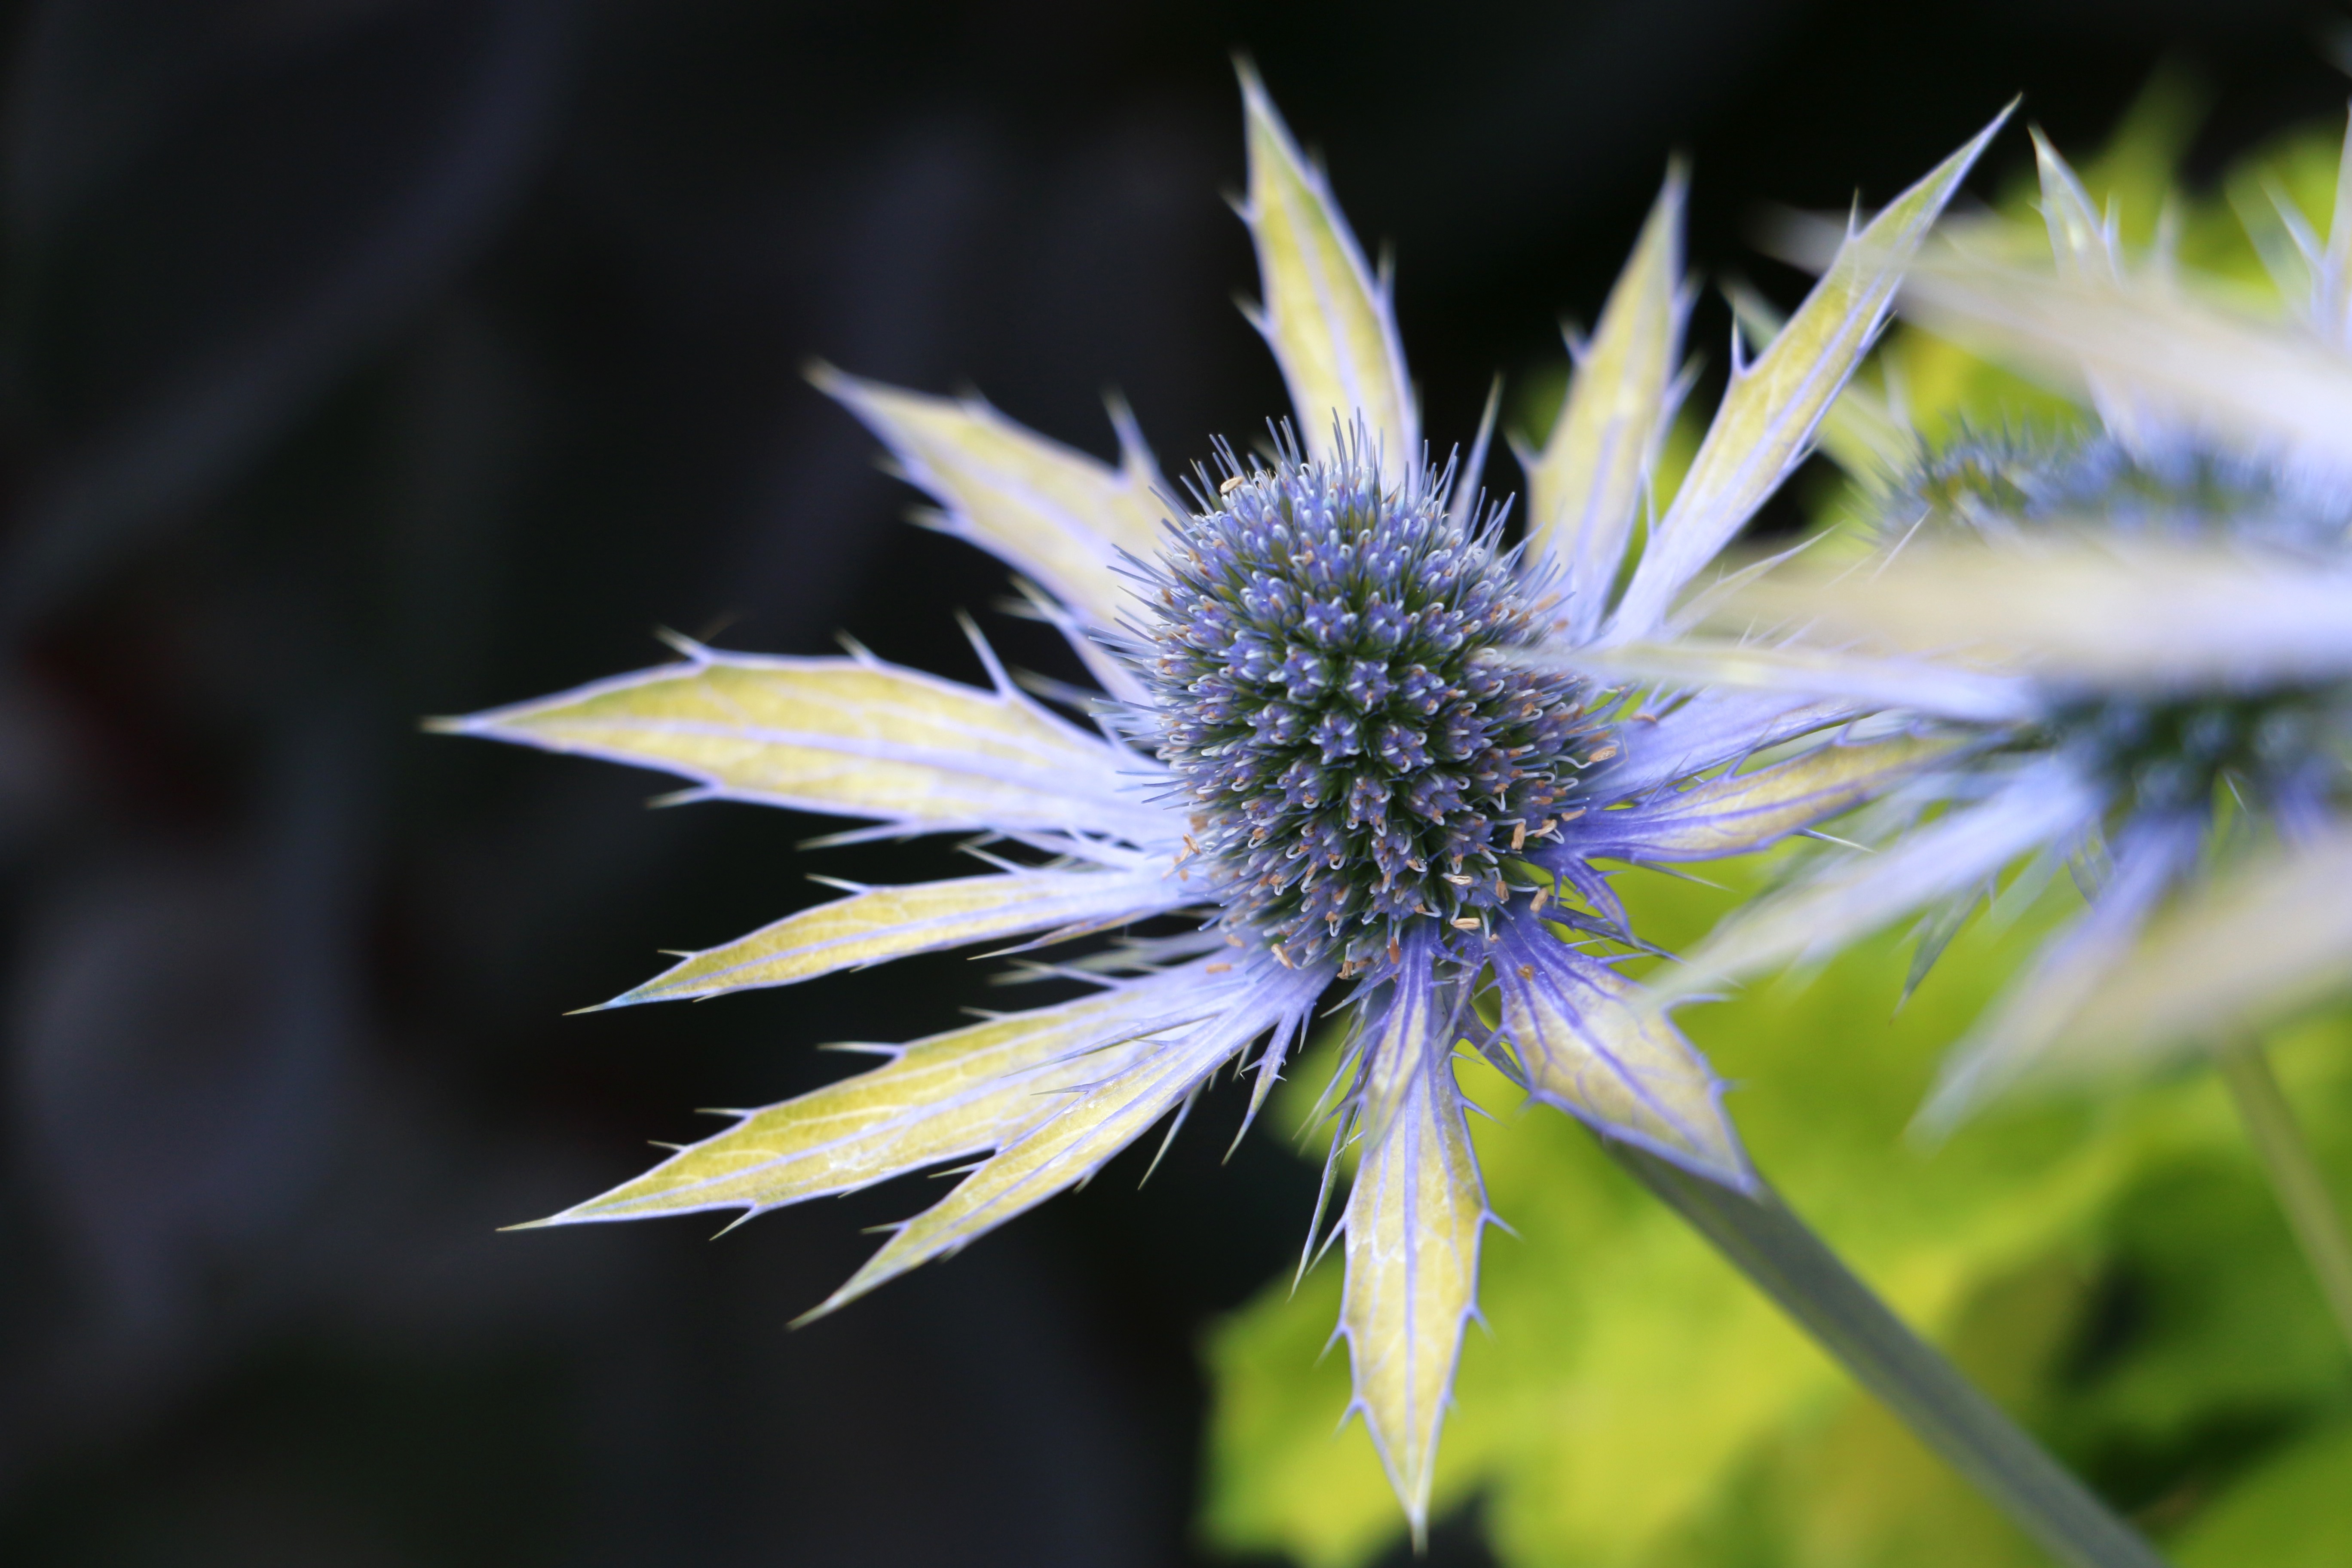
nature, plant, photography, flower, green, botany, flora, wildflower, close up, thistle, macro photography, flowering plant, daisy family, plant stem, land plant